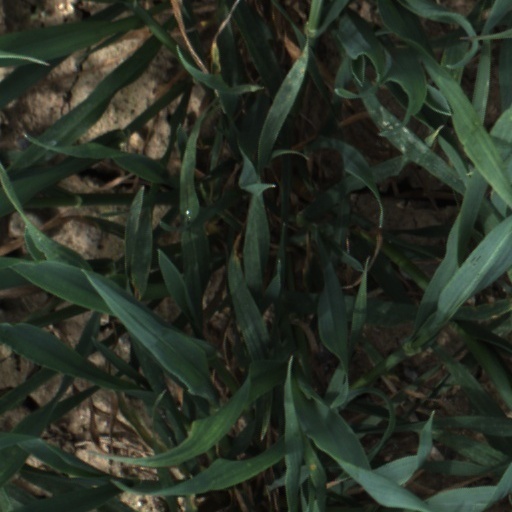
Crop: wheat